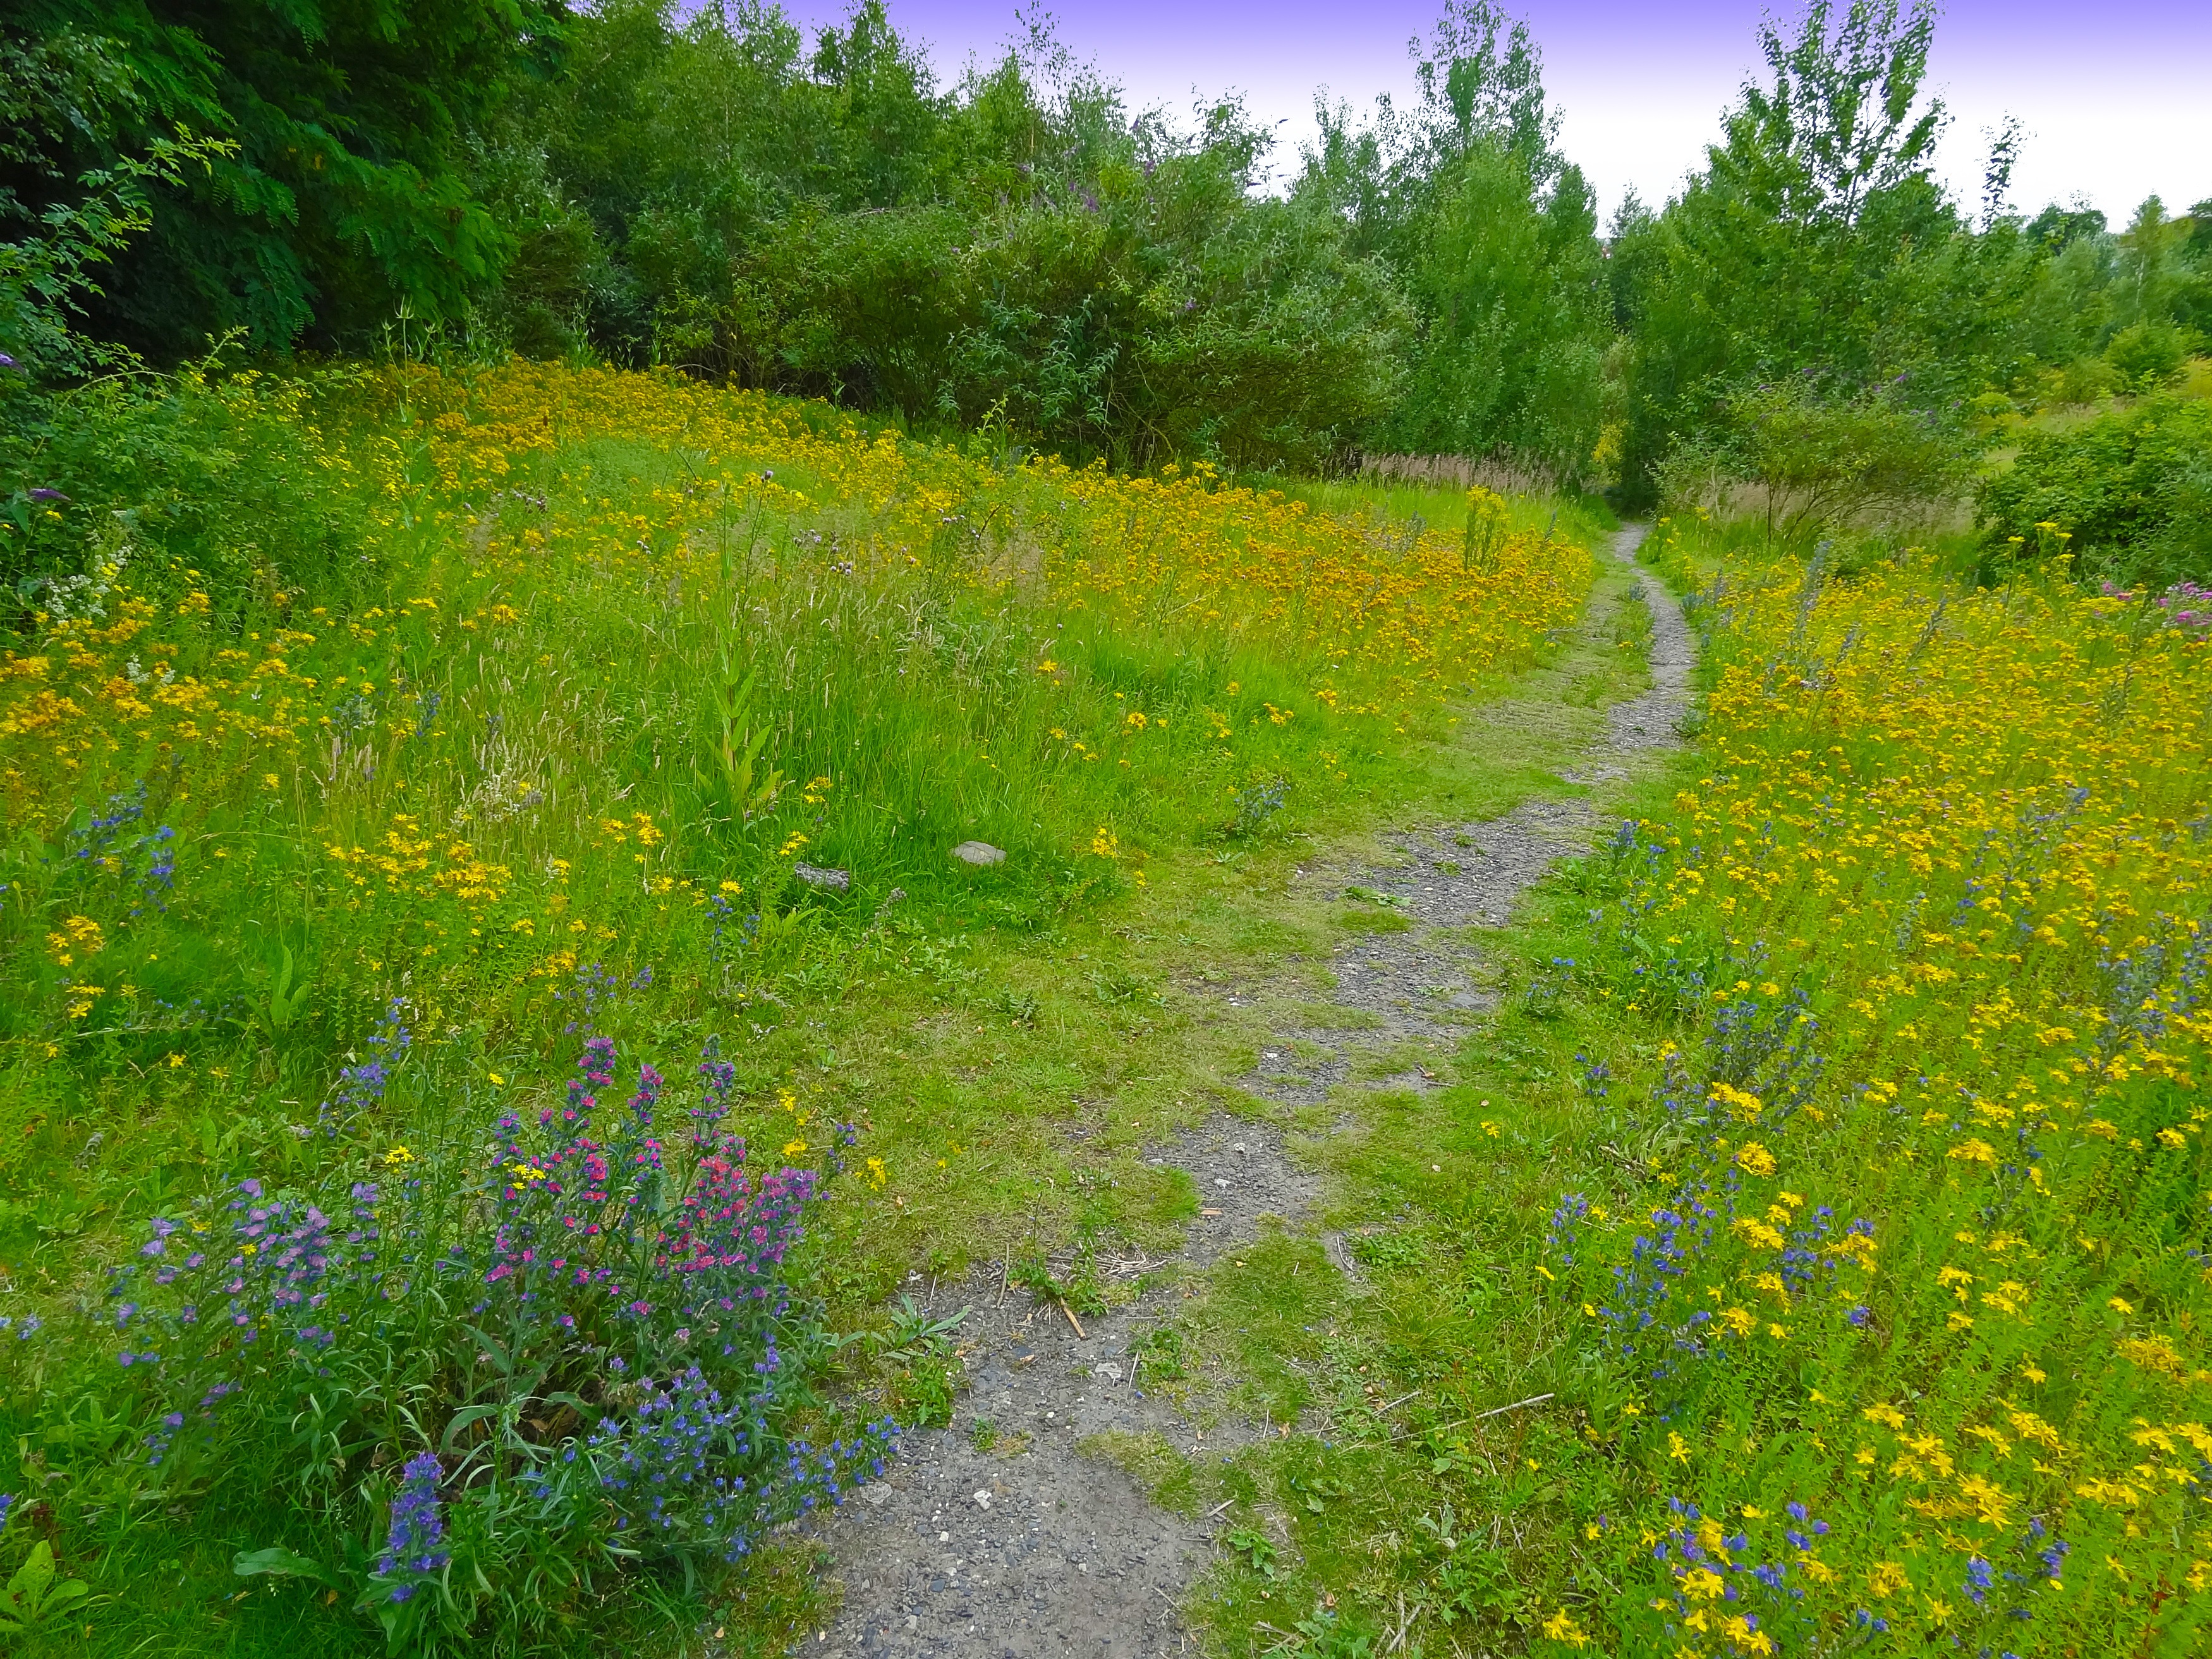
nature, path, grass, plant, trail, field, lawn, meadow, prairie, flower, pasture, flora, wildflower, flowers, weed, wild flowers, grassland, vegetation, shrub, bushes, wetland, bog, woodland, habitat, away, ecosystem, tundra, nature conservation, flowering plant, biome, fallow land, natural environment, grass family, land plant